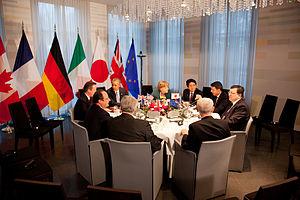
La Catshuis est la résidence officielle du Premier ministre des Pays-Bas depuis 1963. Située en centre-ville de La Haye, dans le quartier de Sorgvliet, au bord la route menant à Scheveningen, la demeure est vieille de plus de 350 ans et un vaste parc boisé lui est adjacent.
Le sommet spécial du G7 est une réunion exceptionnelle du G7 entre les dirigeants des sept pays les plus industrialisés et l'Union européenne, les 24 et 25 mars 2014, à La Haye. Certains autres pays sont également invités au sommet, que les Pays-Bas accueillent exceptionnellement, sur demande du président américain, Barack Obama. Cette conférence est notamment l'occasion pour les dirigeants présents d'aborder les sanctions contre la Russie et son président Vladimir Poutine, exclu du G8 après l'annexion non reconnue par la communauté internationale de la péninsule de Crimée à la Fédération de Russie.